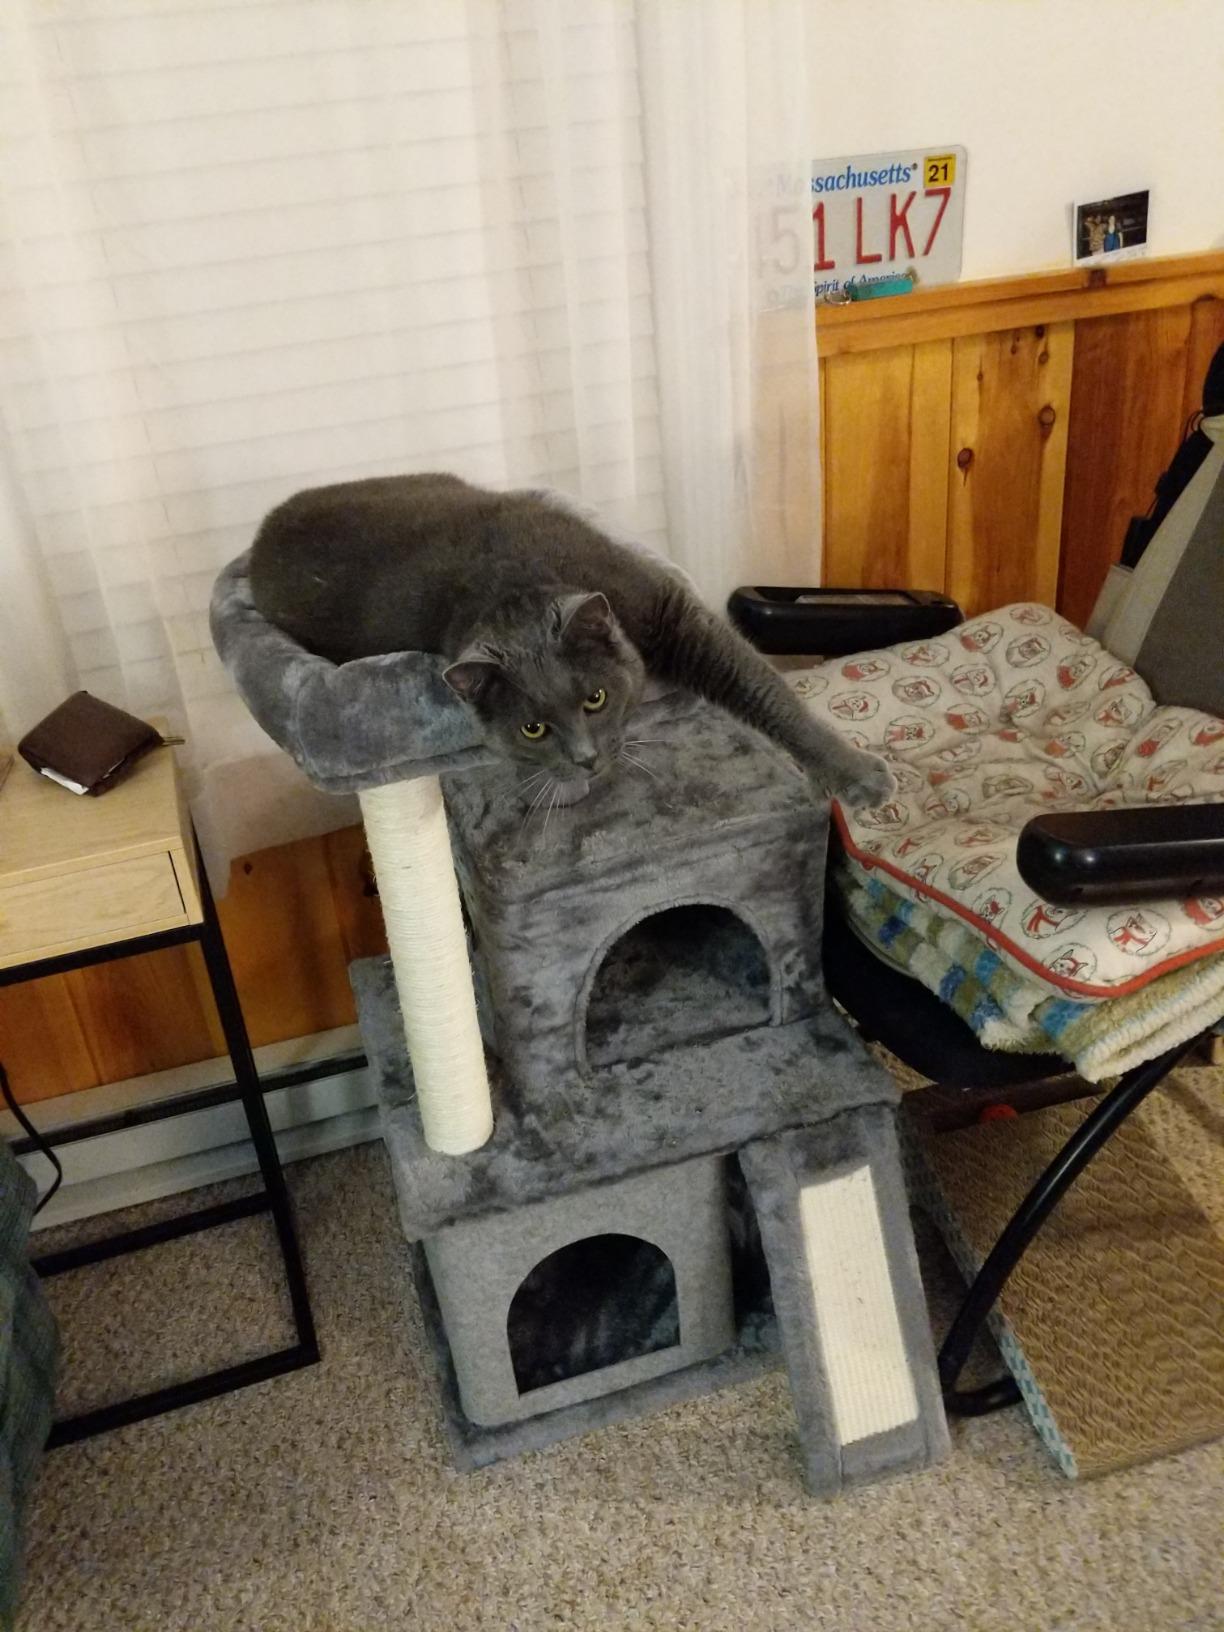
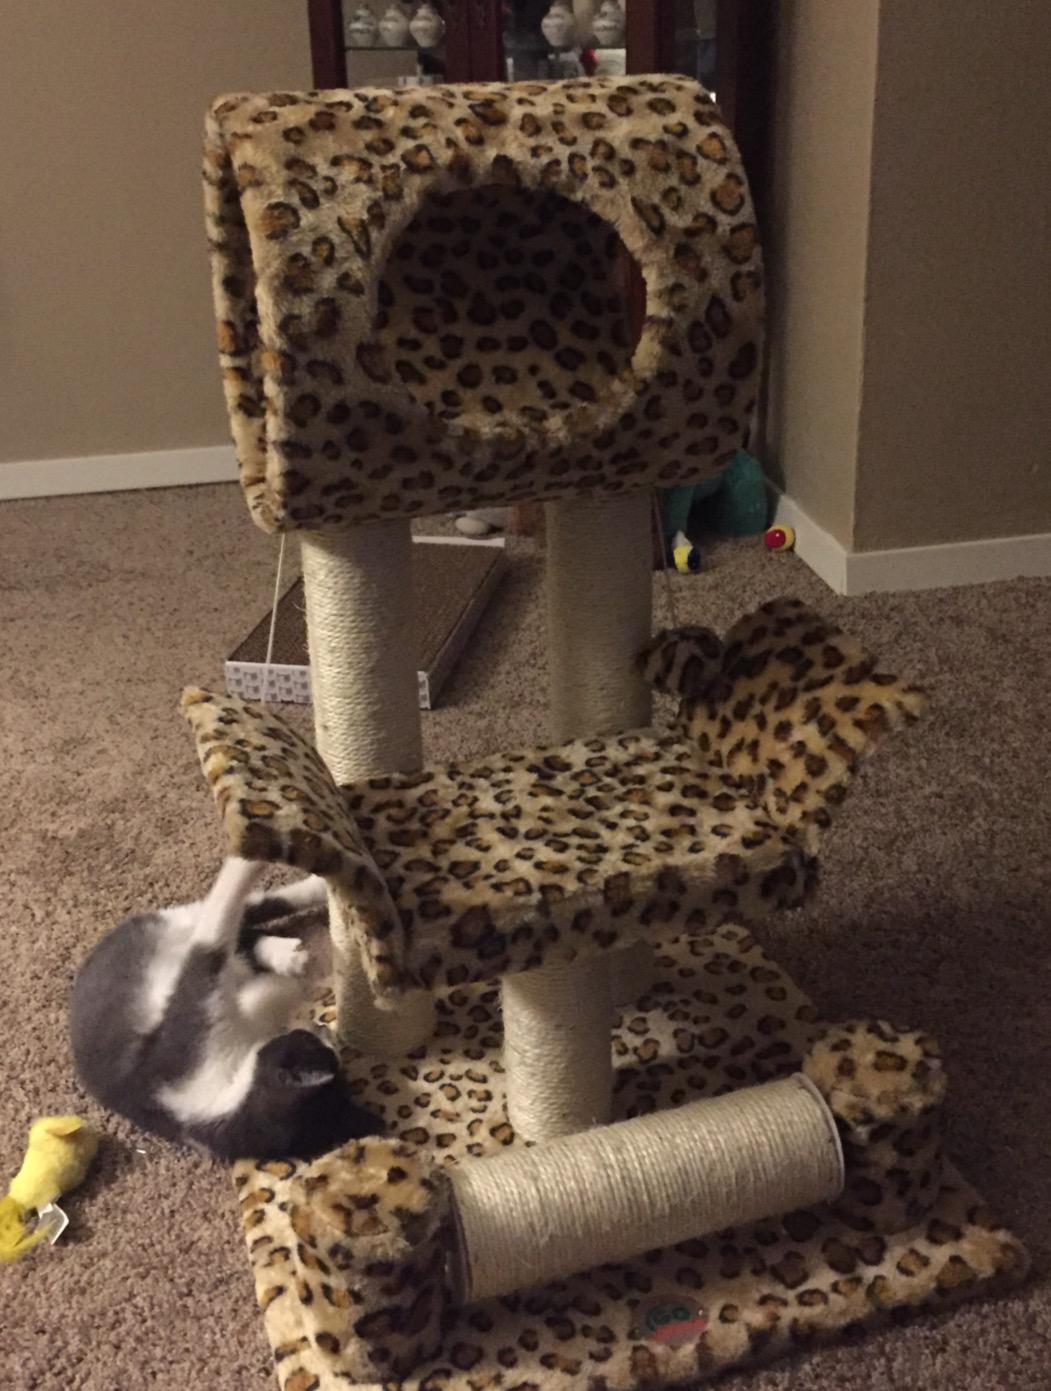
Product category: items_cat tree
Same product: no